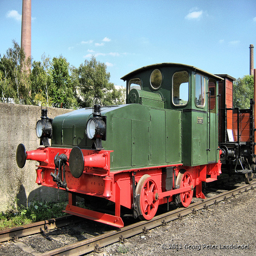
A green train with a face sitting on a rail road track.
A train car sitting on a rusty track.
An historic training sitting on railroad tracks.
a green and red train car on rusted tracks
a green and red train is sitting on the track